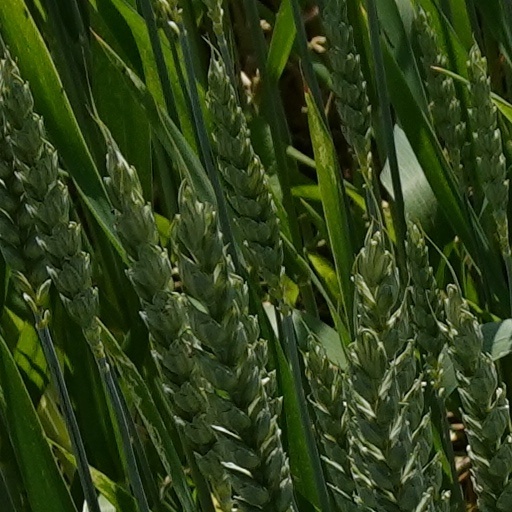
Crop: wheat